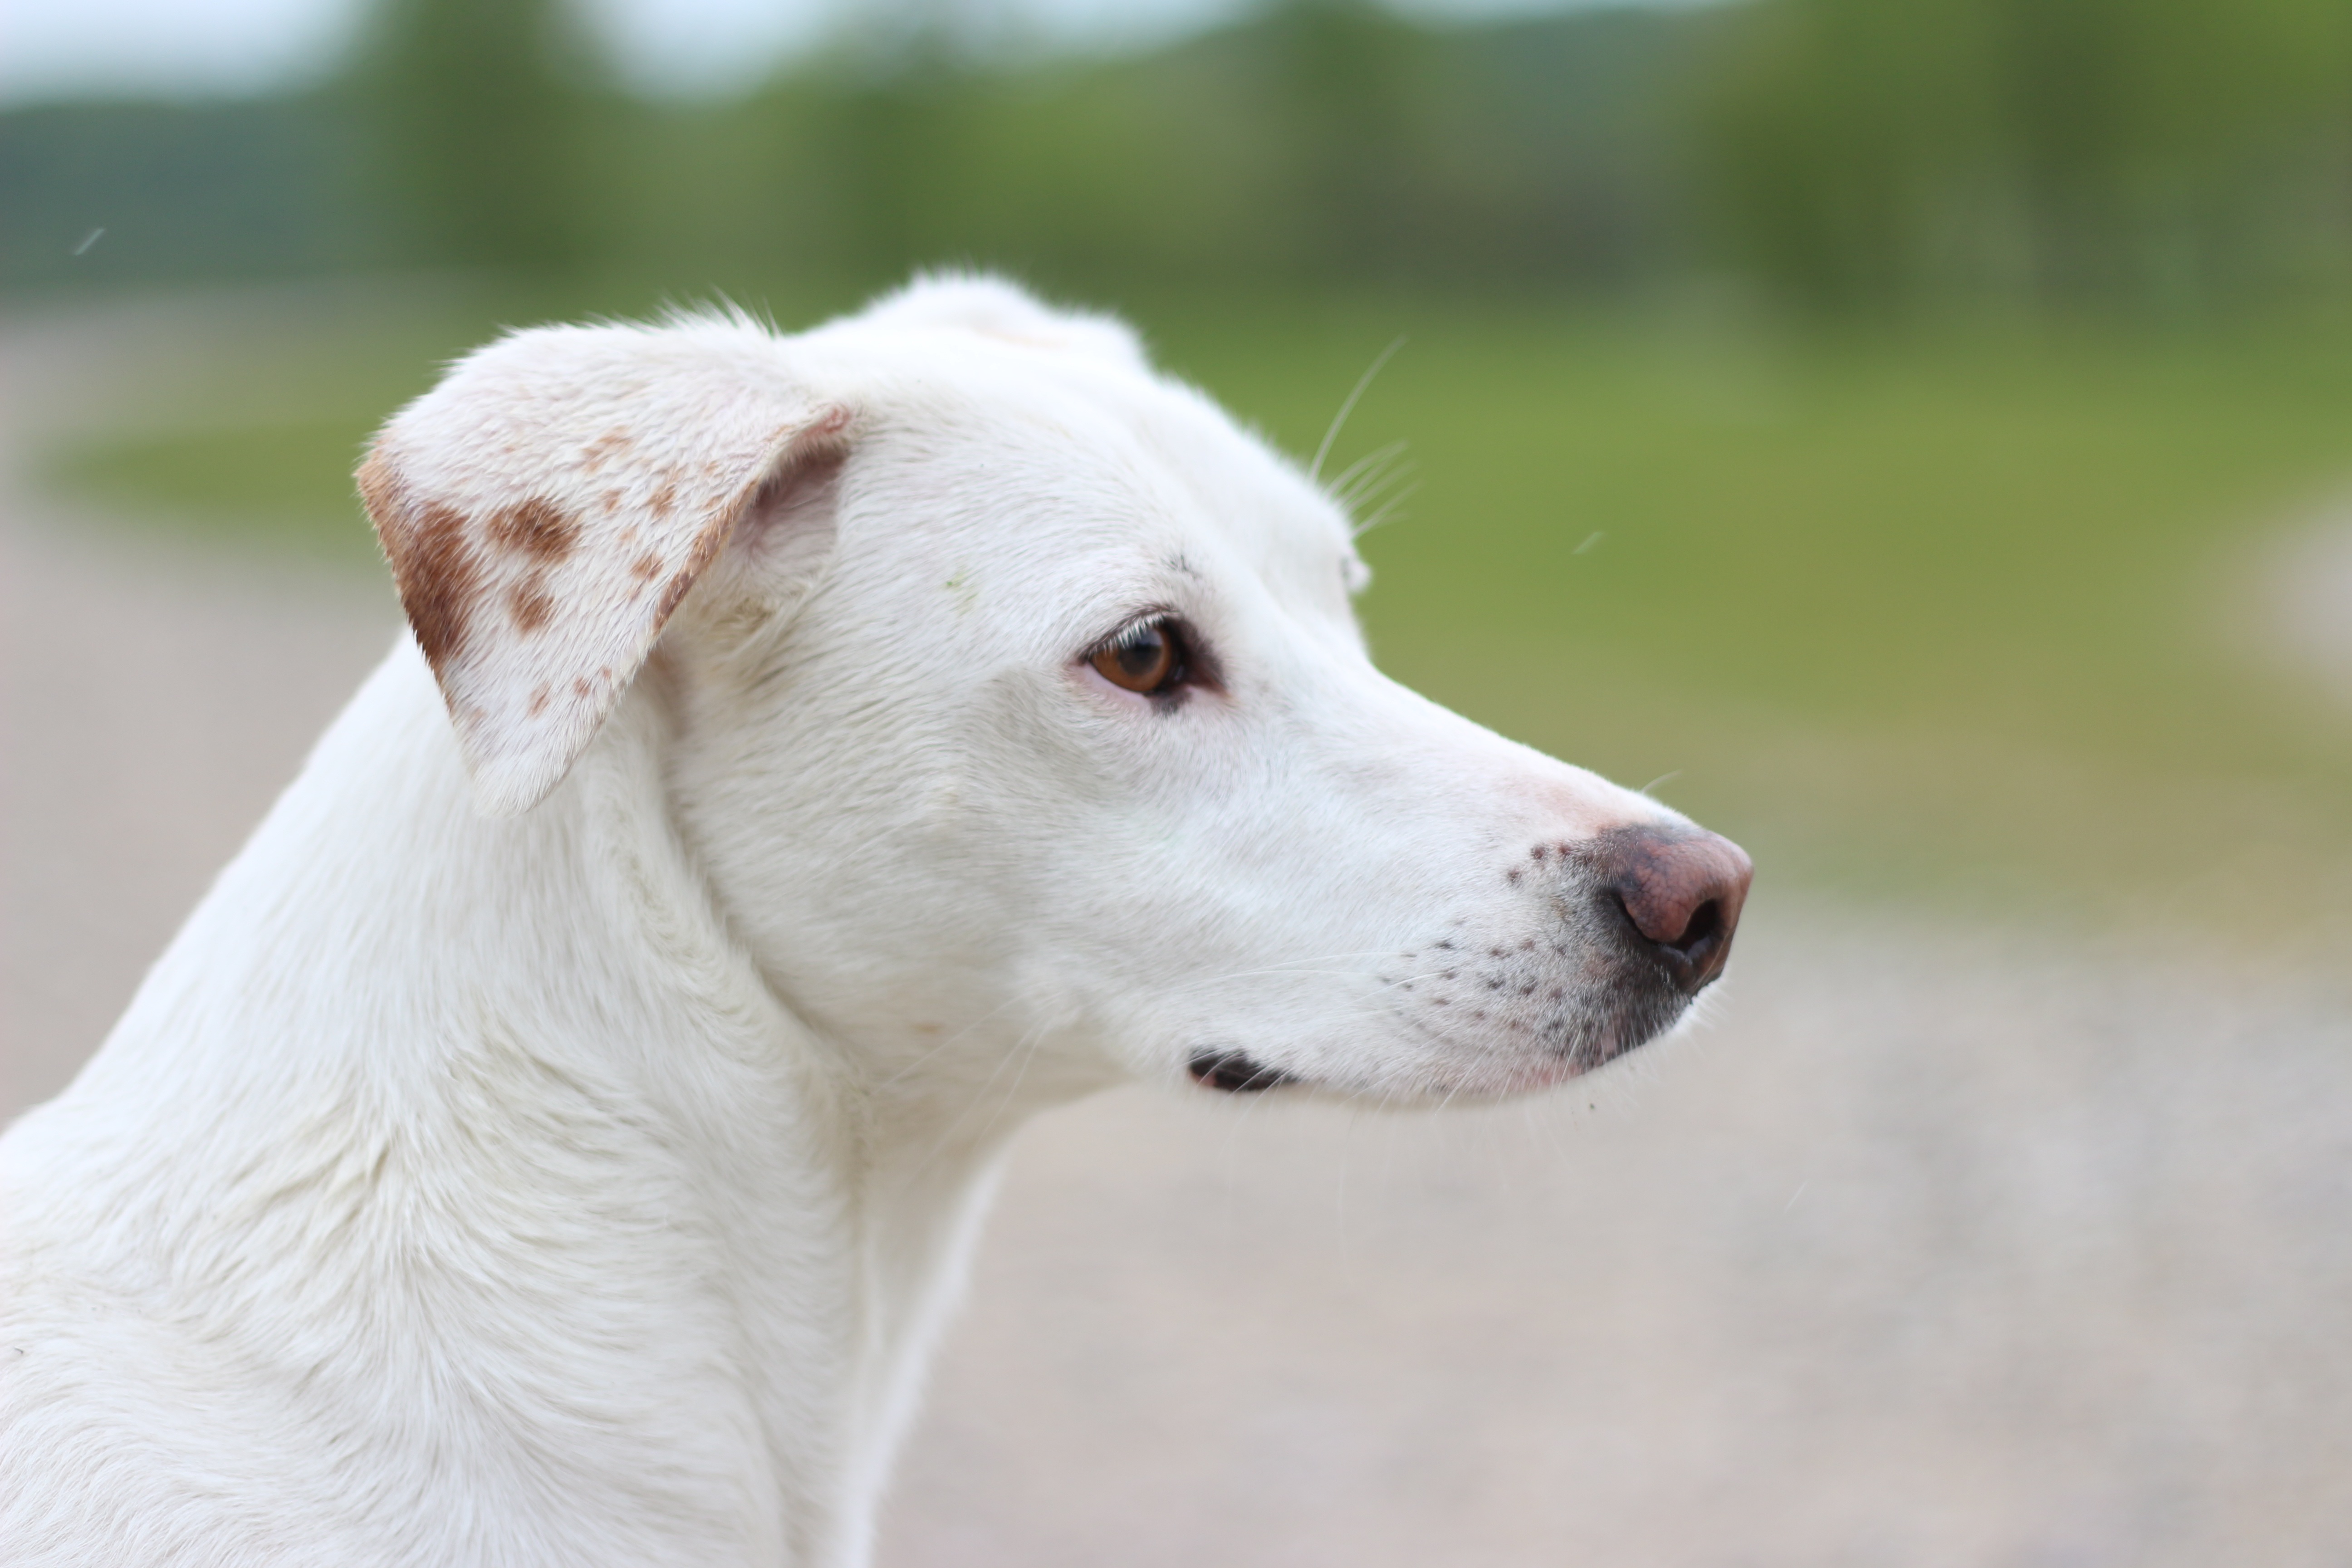
white, dog, portrait, mammal, vertebrate, beautiful, dog breed, terrier, parson russell terrier, white shepherd, dog like mammal, carnivoran, russell terrier, canaan dog, kishu